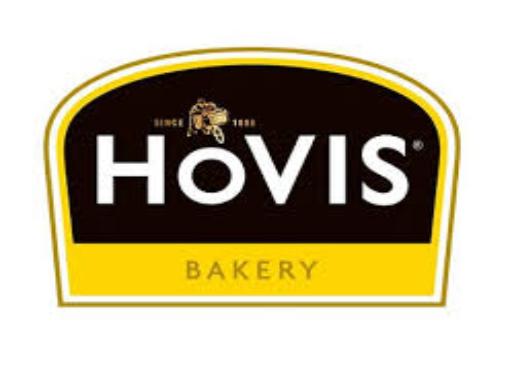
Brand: Hovis
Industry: Leisure